History of East Stirlingshire F.C.

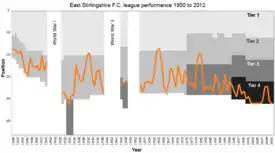
Chart showing the progress of East Stirlingshire F.C. through the Scottish football league system from 1900–01 to 2011–12

East Stirlingshire was elected to the Scottish Football League in 1900–01 to replace Linthouse who failed re-election the season before. At the time, the league consisted of two tiers and East Stirlingshire joined the second tier. The club's first ever victory in the league was a 3–0 away win against Motherwell at Fir Park in August 1900. The club ended its first season ranked 7th from ten. In March 1905, a proposal was raised for the club to merge with neighbours Falkirk with an aim to creating a bigger and more financially stable club, which Falkirk accepted in a vote. However, East Stirlingshire's vote was not as unanimous and the club's chairman, John Rutherford, cast the deciding vote and rejected the proposal with both clubs remaining separate entities. The years following included finishing bottom of the league in 1905–06, recording only one win from 22 games, contrasting with finishing as high as third in table in 1912–13, narrowly missing out on winning the championship by two points behind champions Ayr United and runners-up Dunfermline Athletic. The club remained in Division Two until 1914–15 when it, and the Scottish Cup, were both suspended due to the outbreak of World War I.